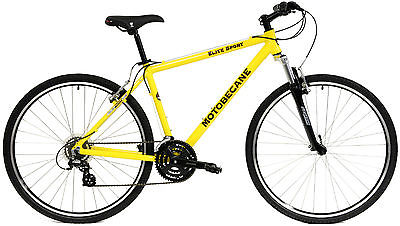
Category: bicycle